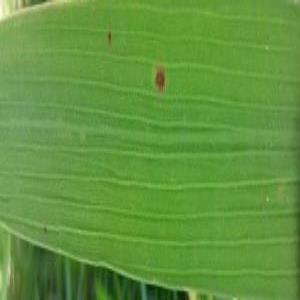
Disease: Brownspot